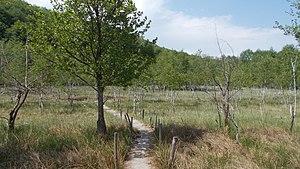
Le Géoparc des Dinosaures du Pays de Hațeg, aux pieds des Alpes de Transylvanie, en Roumanie, a intégré le réseau mondial des géoparcs en 2004-2005. Il est géré par l'Institut de Géologie et Paléontologie de l'Université de Bucarest en lien avec la ministère de la Culture.